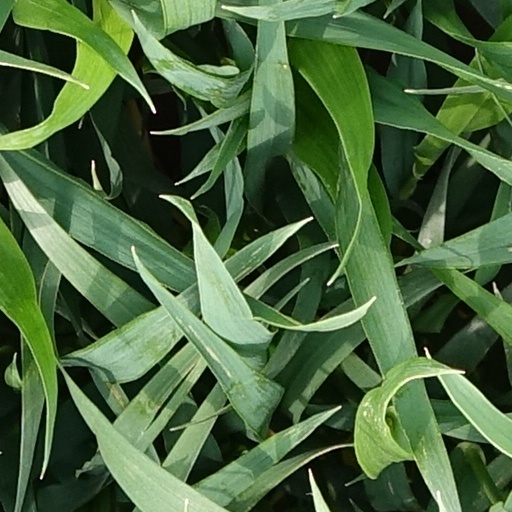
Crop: wheat